Shelby County Airport (Alabama)

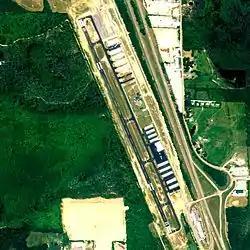
NAIP aerial image, 2006

Shelby County Airport is a public use airport located four nautical miles (7 km) southeast of the central business district of Alabaster, a city in Shelby County, Alabama, United States. It is owned by the Shelby County Commission. The airport is situated in the city of Calera.